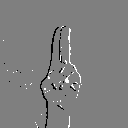
ASL letter: u